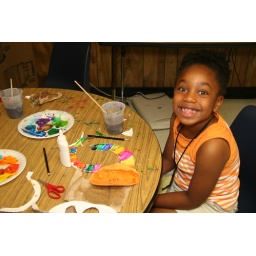
Students at Ireland Elementary School in Dallas paint paper plate masks at their Thriving Minds Summer Camps.